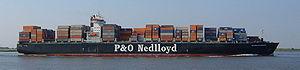
Un navire de charge ou cargo est un navire de commerce ou navire marchand dont le rôle consiste à transporter des marchandises sous diverses formes en utilisant la voie maritime.
Royal P&O Nedlloyd était une compagnie maritime anglo-néerlandaise basée à Rotterdam, aux Pays-Bas, mais disposant également d'un siège à Londres. Elle fut créée en décembre 1996 lors de la fusion de la compagnie britannique P&O, alors géant du secteur avec son homologue néerlandaise Nedlloyd.
Un porte-conteneurs est un navire destiné au transport de conteneurs à l'exclusion de tout autre type de conditionnement de marchandises. Apparu dans les années 1970, le porte-conteneurs est maintenant le principal mode de fret maritime dans les ports de commerce. Il fait partie intégrante du commerce mondial. Leur taille sans cesse croissante crée de nombreux problèmes architecturaux et portuaires.
La conteneurisation est un système de transport de fret intermodal utilisant des conteneurs. Ceux-ci sont basés sur des dimensions standardisées. Ils peuvent être chargés et déchargés, empilés et transportés sur de longues distances, transféré d'une mode de transport à un autre sans avoir à être ouvert. Le système de chargement est mécanisé afin que toute manipulation soit faite par des grues et des chariots élévateurs. Tous les conteneurs sont numérotés et suivi grâce à des systèmes numériques.
Cette liste donne une présentation rapide et illustrée de différents types de navires ; pour une liste plus complète, se reporter à la liste alphabétique des types de bateaux ; pour l'article encyclopédique, consulter Bateau.